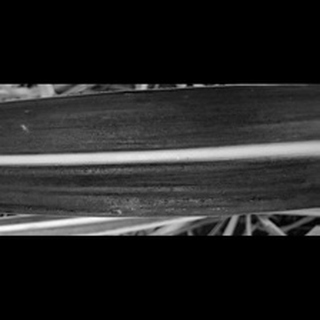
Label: healthy_sugarcane